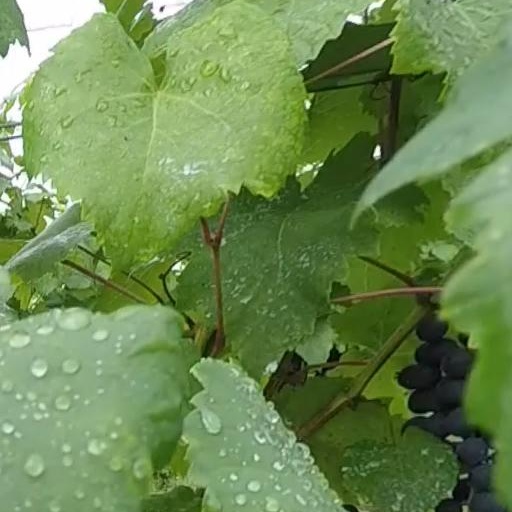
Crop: grape